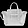
Label: Bag